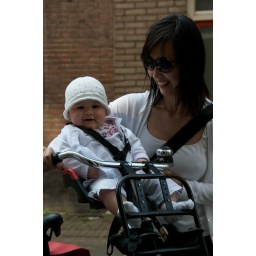
First bike ride in bike seat